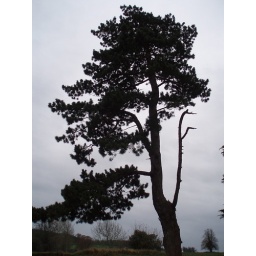
An old pine tree in the November winds.